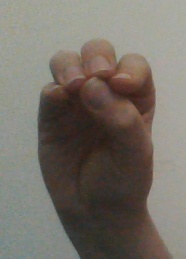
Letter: ha